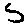
Label: 5